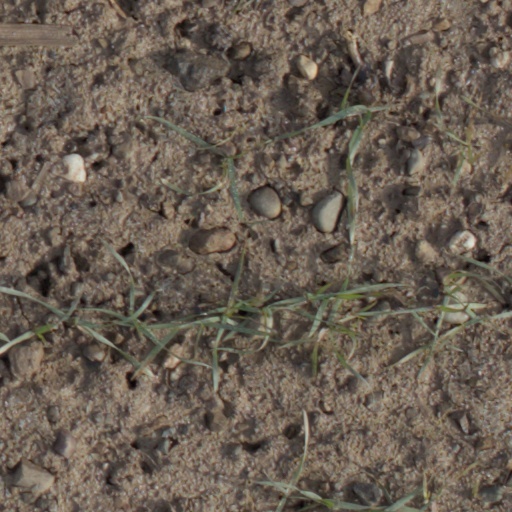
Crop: wheat